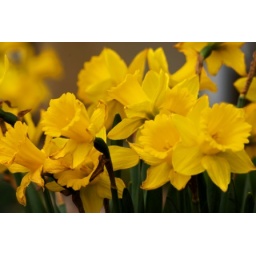
Daffodil flower beds in Lamoureux Park Cornwall Ontario